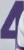
Number: 4